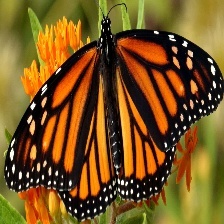
Species: MONARCH
Butterfly family (ImageNet category): monarch